UPMC Magee-Womens Hospital

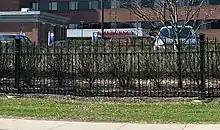
Iron Fence from "The Maples" (C.L. Magee estate) in front of Magee-Womens hospital of UPMC. In the background we see the emergency department of Magee-Women's.

In December 2015, UPMC Hamot Women's Hospital was renamed to Magee-Womens Hospital - UPMC Hamot Campus to reflect its alignment with Magee-Womens Hospital of UPMC.